Bowling Green Organizational Maintenance Shop No. 10

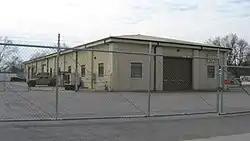

The Bowling Green OMS #10, at 719 Old Morgantown Rd. in Bowling Green, Kentucky, was built in 1947. It was listed on the National Register of Historic Places in 2002.